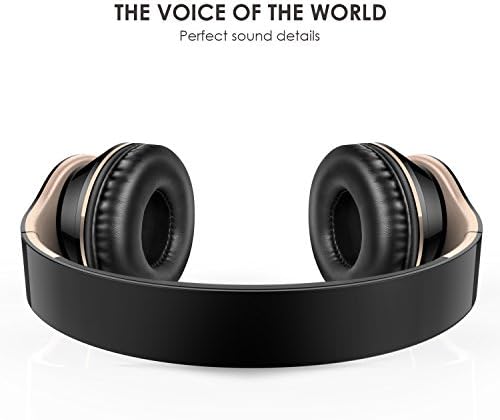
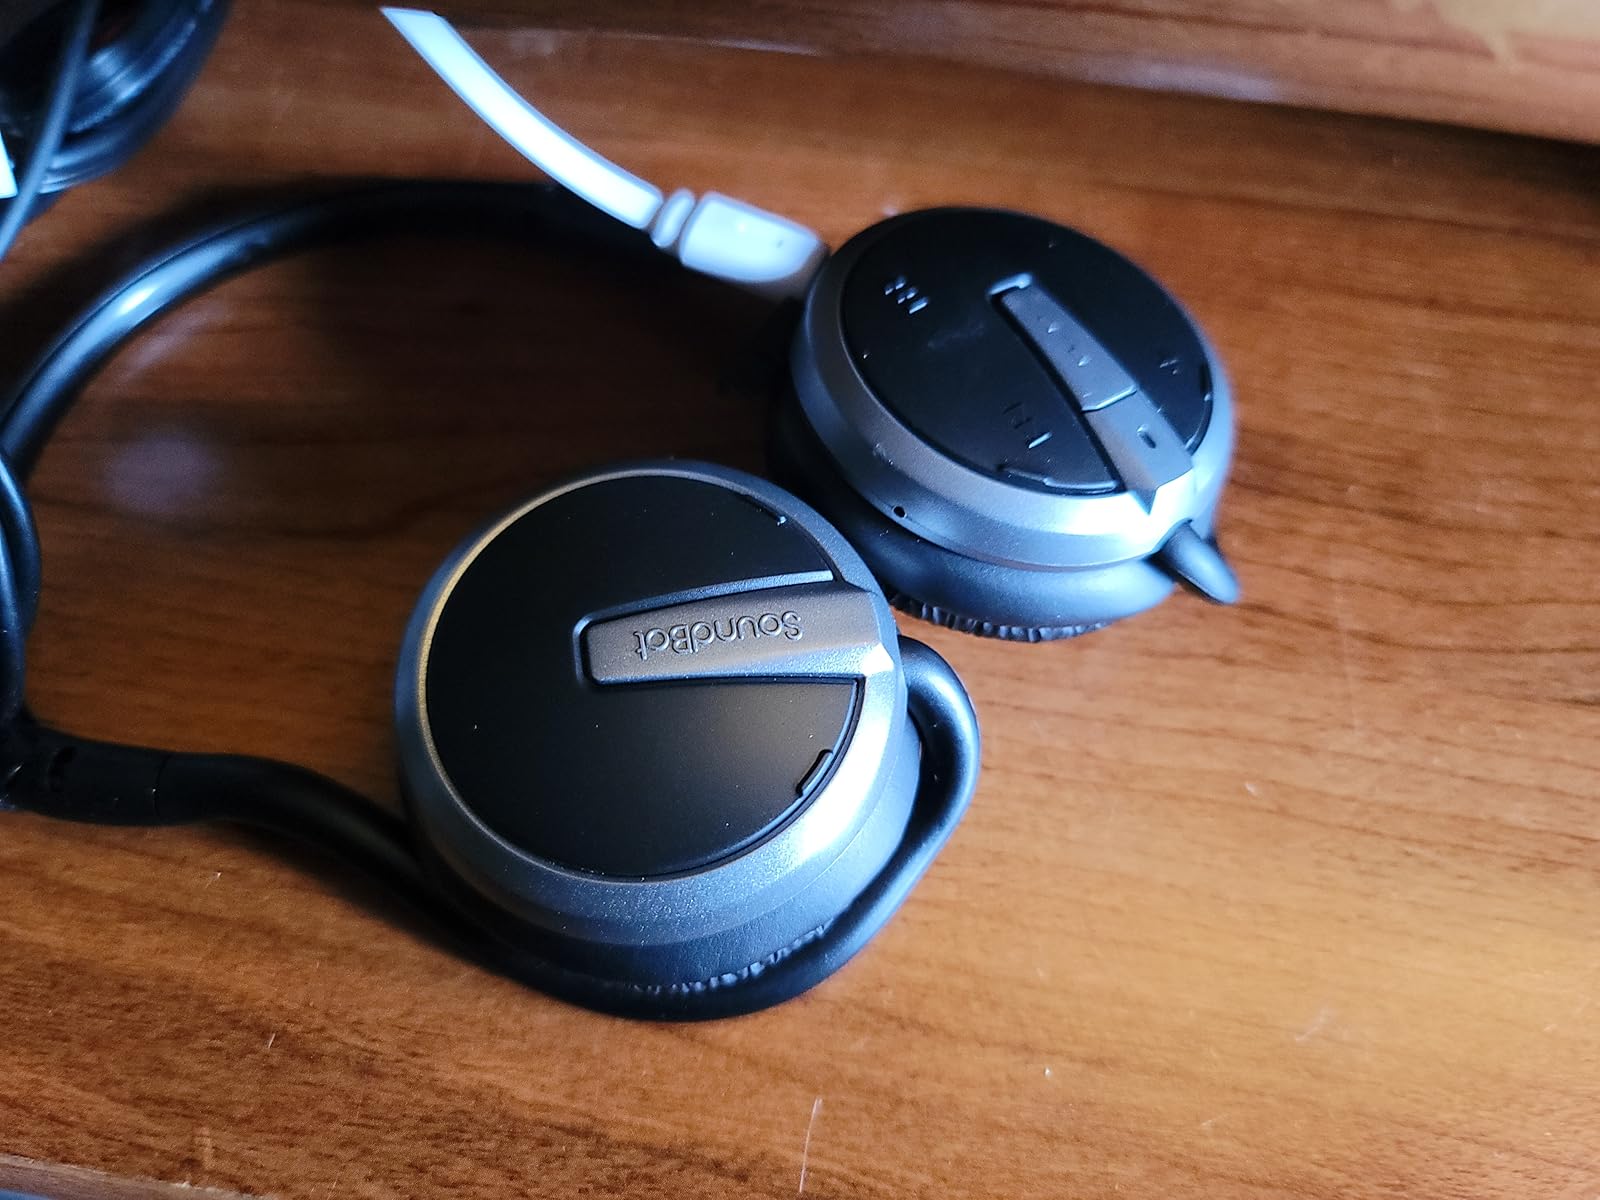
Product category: headphones
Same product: no